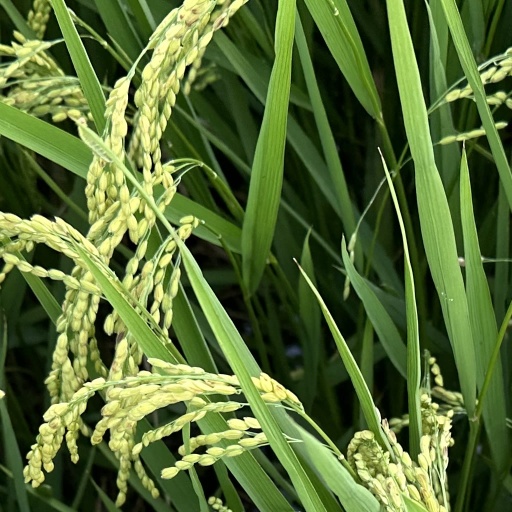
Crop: rice